Remembrance Day

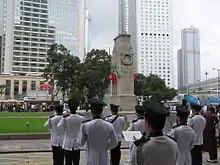
The Hong Kong Police Band at the memorial service by the Cenotaph in Central, Hong Kong

Like Barbados, Saint Lucia does not recognise Remembrance Day as a public holiday. Instead, ceremonial events such as parades and other activities are held on Remembrance Sunday. The parade is held at the central square, namely the Derek Walcott Square, where the Cenotaph is located. There, members of the Royal St Lucia Police Force and other uniformed groups such as the St Lucia Cadet Corps pay tribute through commemoration of St. Lucian men and women who fought in the war.